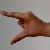
The image shows a hand gesture representing the letter 'Z' in Indian Sign Language.